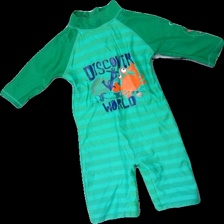
View: front
Type: Top
Category: Children
Brand: Not in the list
Brand text on label: Surf Boy
Colors: Green, Blue, Orange, Multicolor
Material: 100% nylon
Pattern: Striped
Cut: Regular
Size: 98
Season: All
Trend: Sports
Price range: <50
Recommended usage: Reuse
Description: Green bathing suit for children